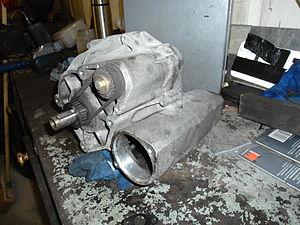
Le Compresseur G, G-Lader ou compresseur à spirales est un compresseur de type rouleau utilisé dans divers modèles de voitures particulières Volkswagen. Son but est d'augmenter la puissance motrice produite par un moteur à combustion interne avec une cylindrée donnée. La majoration seule de l'injection de carburant produit un mélange air-carburant trop riche, qu'il faut compenser par une plus grande quantité d'air d'admission ajouté en même temps au mélange. Cet ajout d'air au mélange peut être réalisé avec un turbocompresseur entraîné par l'échappement ou un compresseur volumétrique entraîné par le vilebrequin. Le compresseur G est entraîné par vilebrequin et n'a pas le "lag" généralement associé aux moteurs turbocompressés.